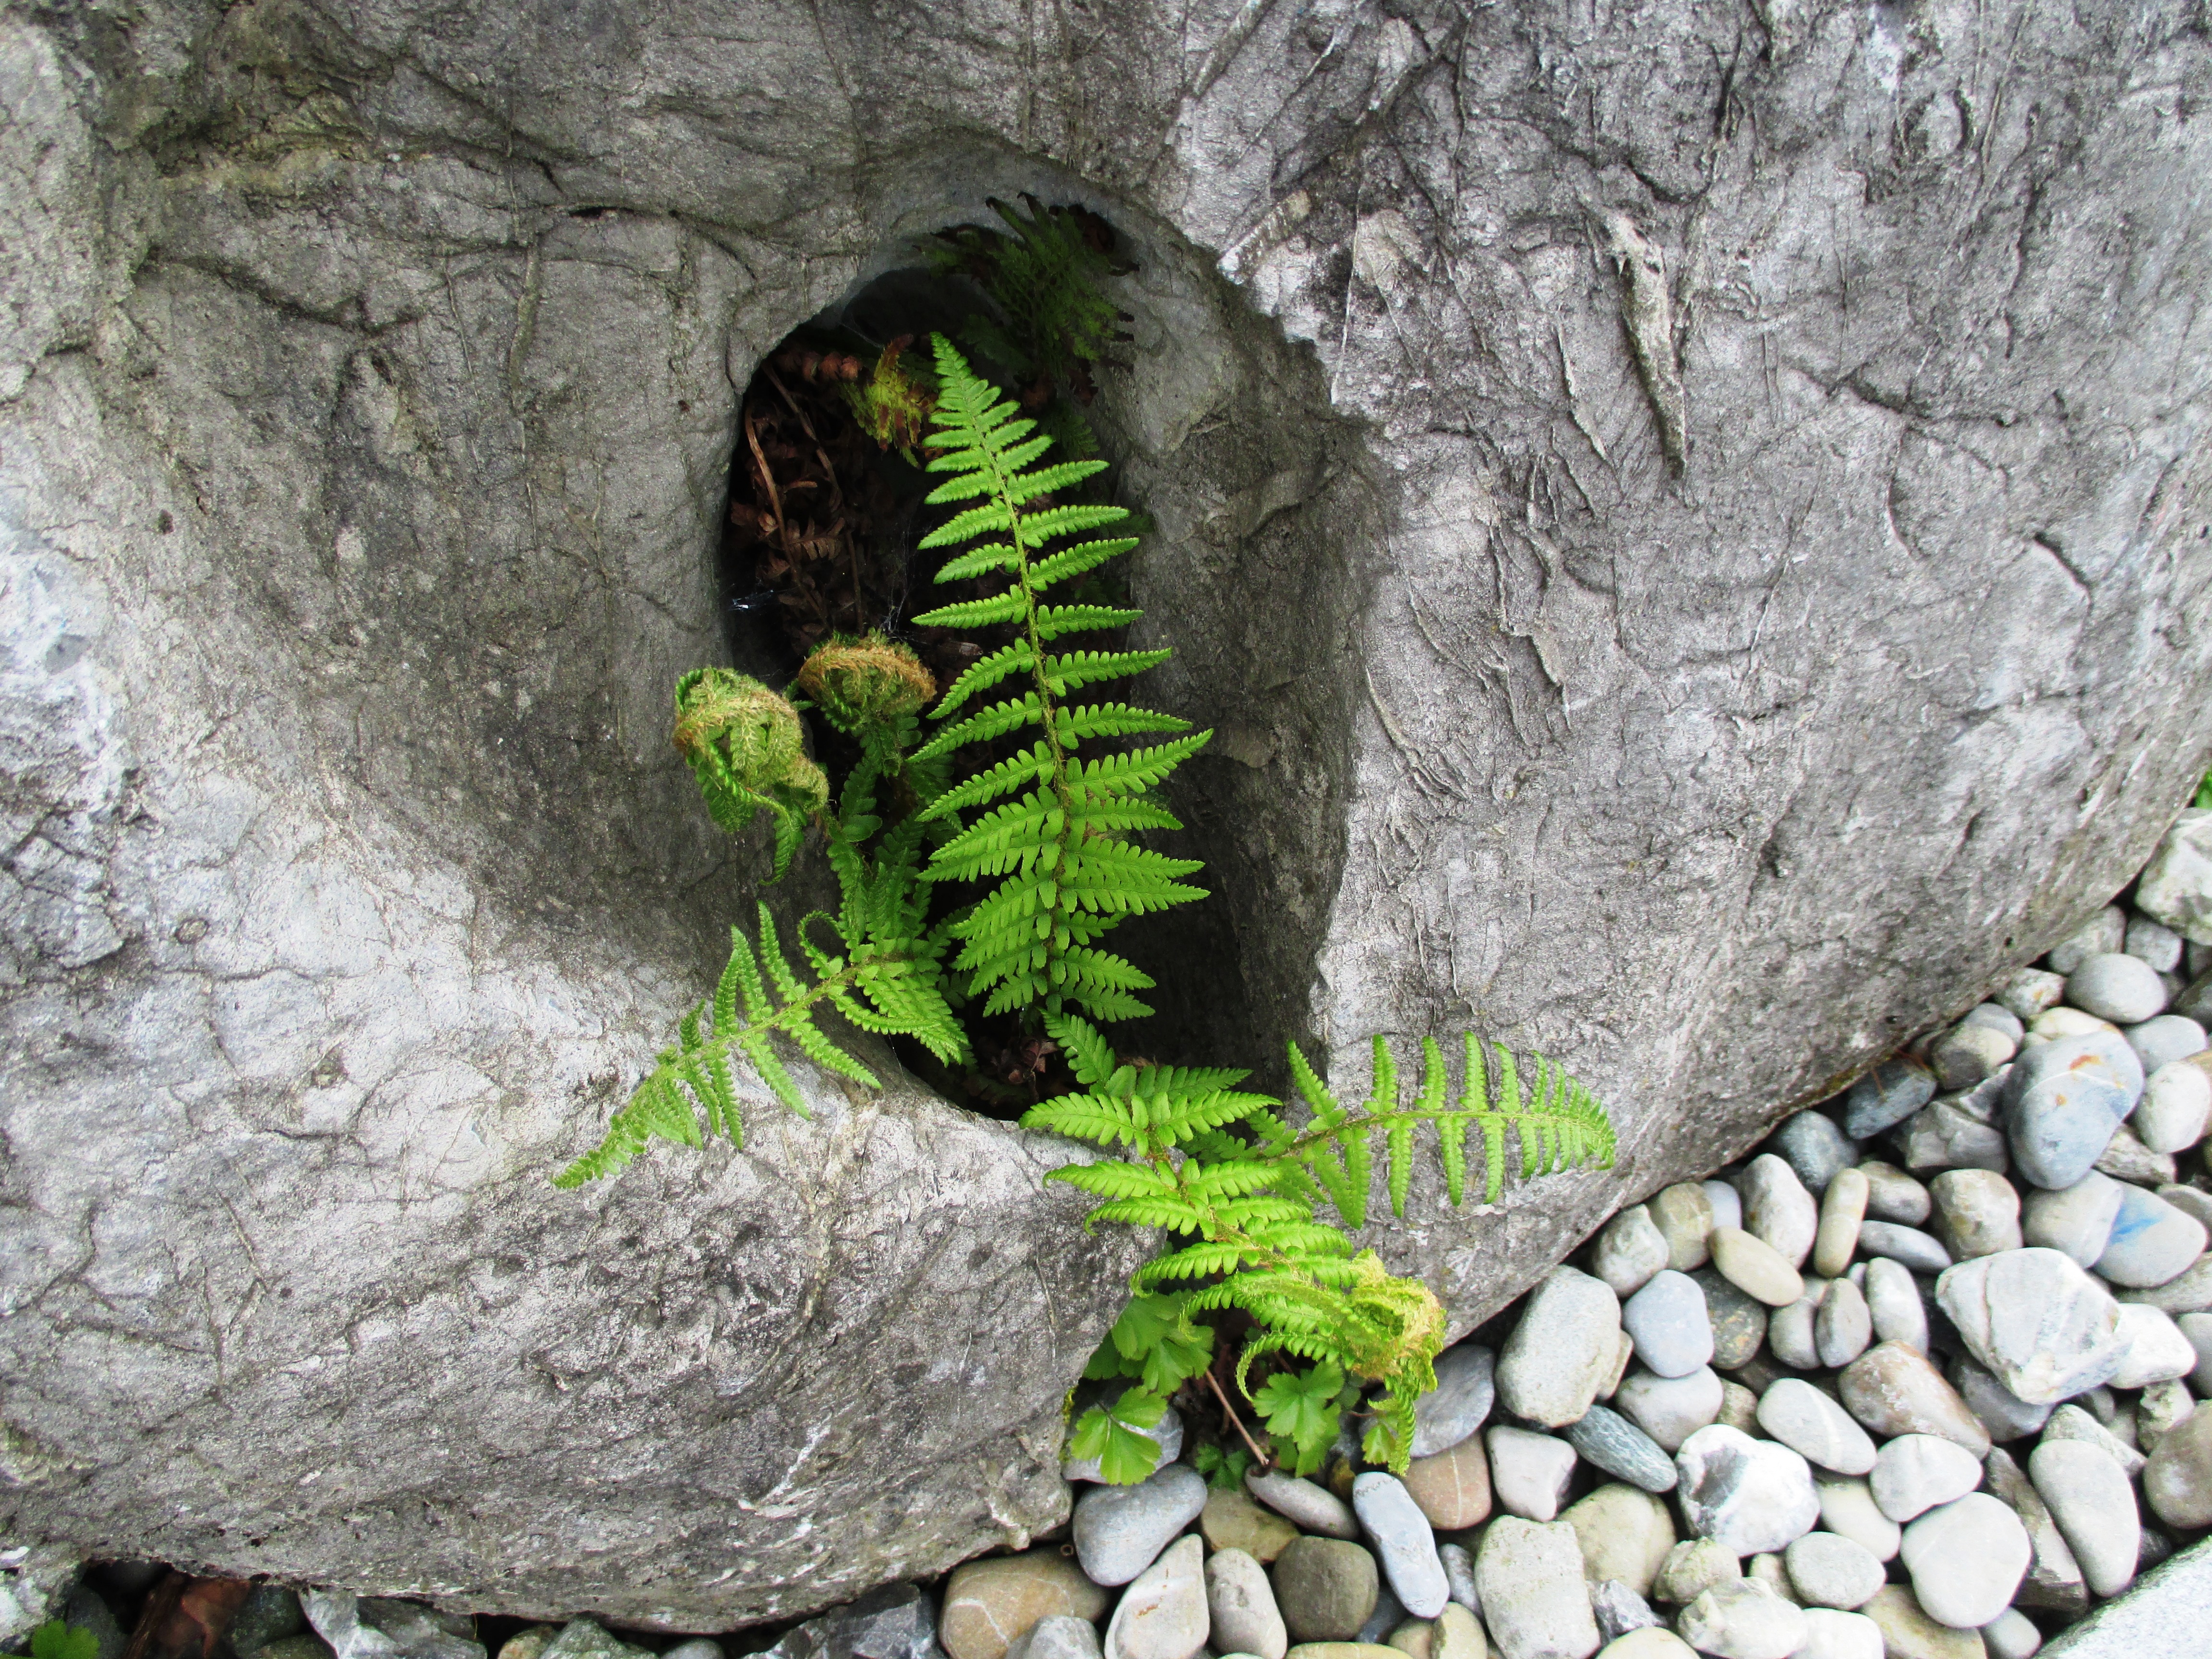
rock, stone, wildlife, green, fauna, fern, grey, pebbles